Brighton Ballet Theater

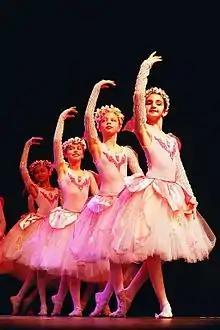
Students of Brighton Ballet Theater - American School of Russian Ballet

Brighton Ballet Theater is an American School of Russian Ballet and a nonprofit dance organization. Established in 1987, it is situated in Manhattan Beach area of Brooklyn and located on the campus of Kingsborough Community College of the City University of New York.